World Journal

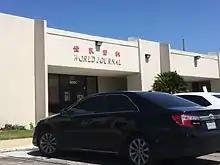
The offices in Chinatown, Houston (Greater Sharpstown)

"World Journal" ceased publication in Canada on January 1, 2016, to better focus its business in the United States.